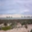
Label: plain